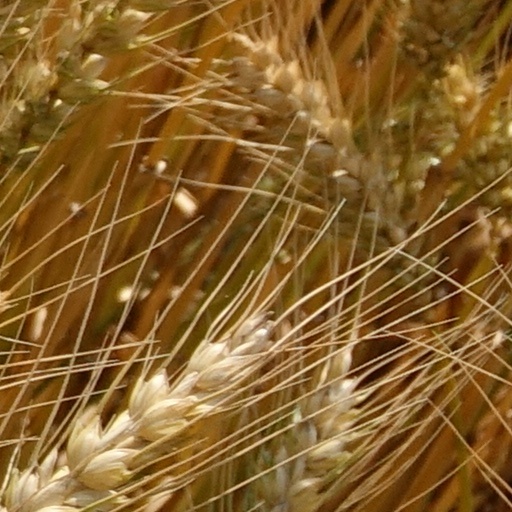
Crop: wheat